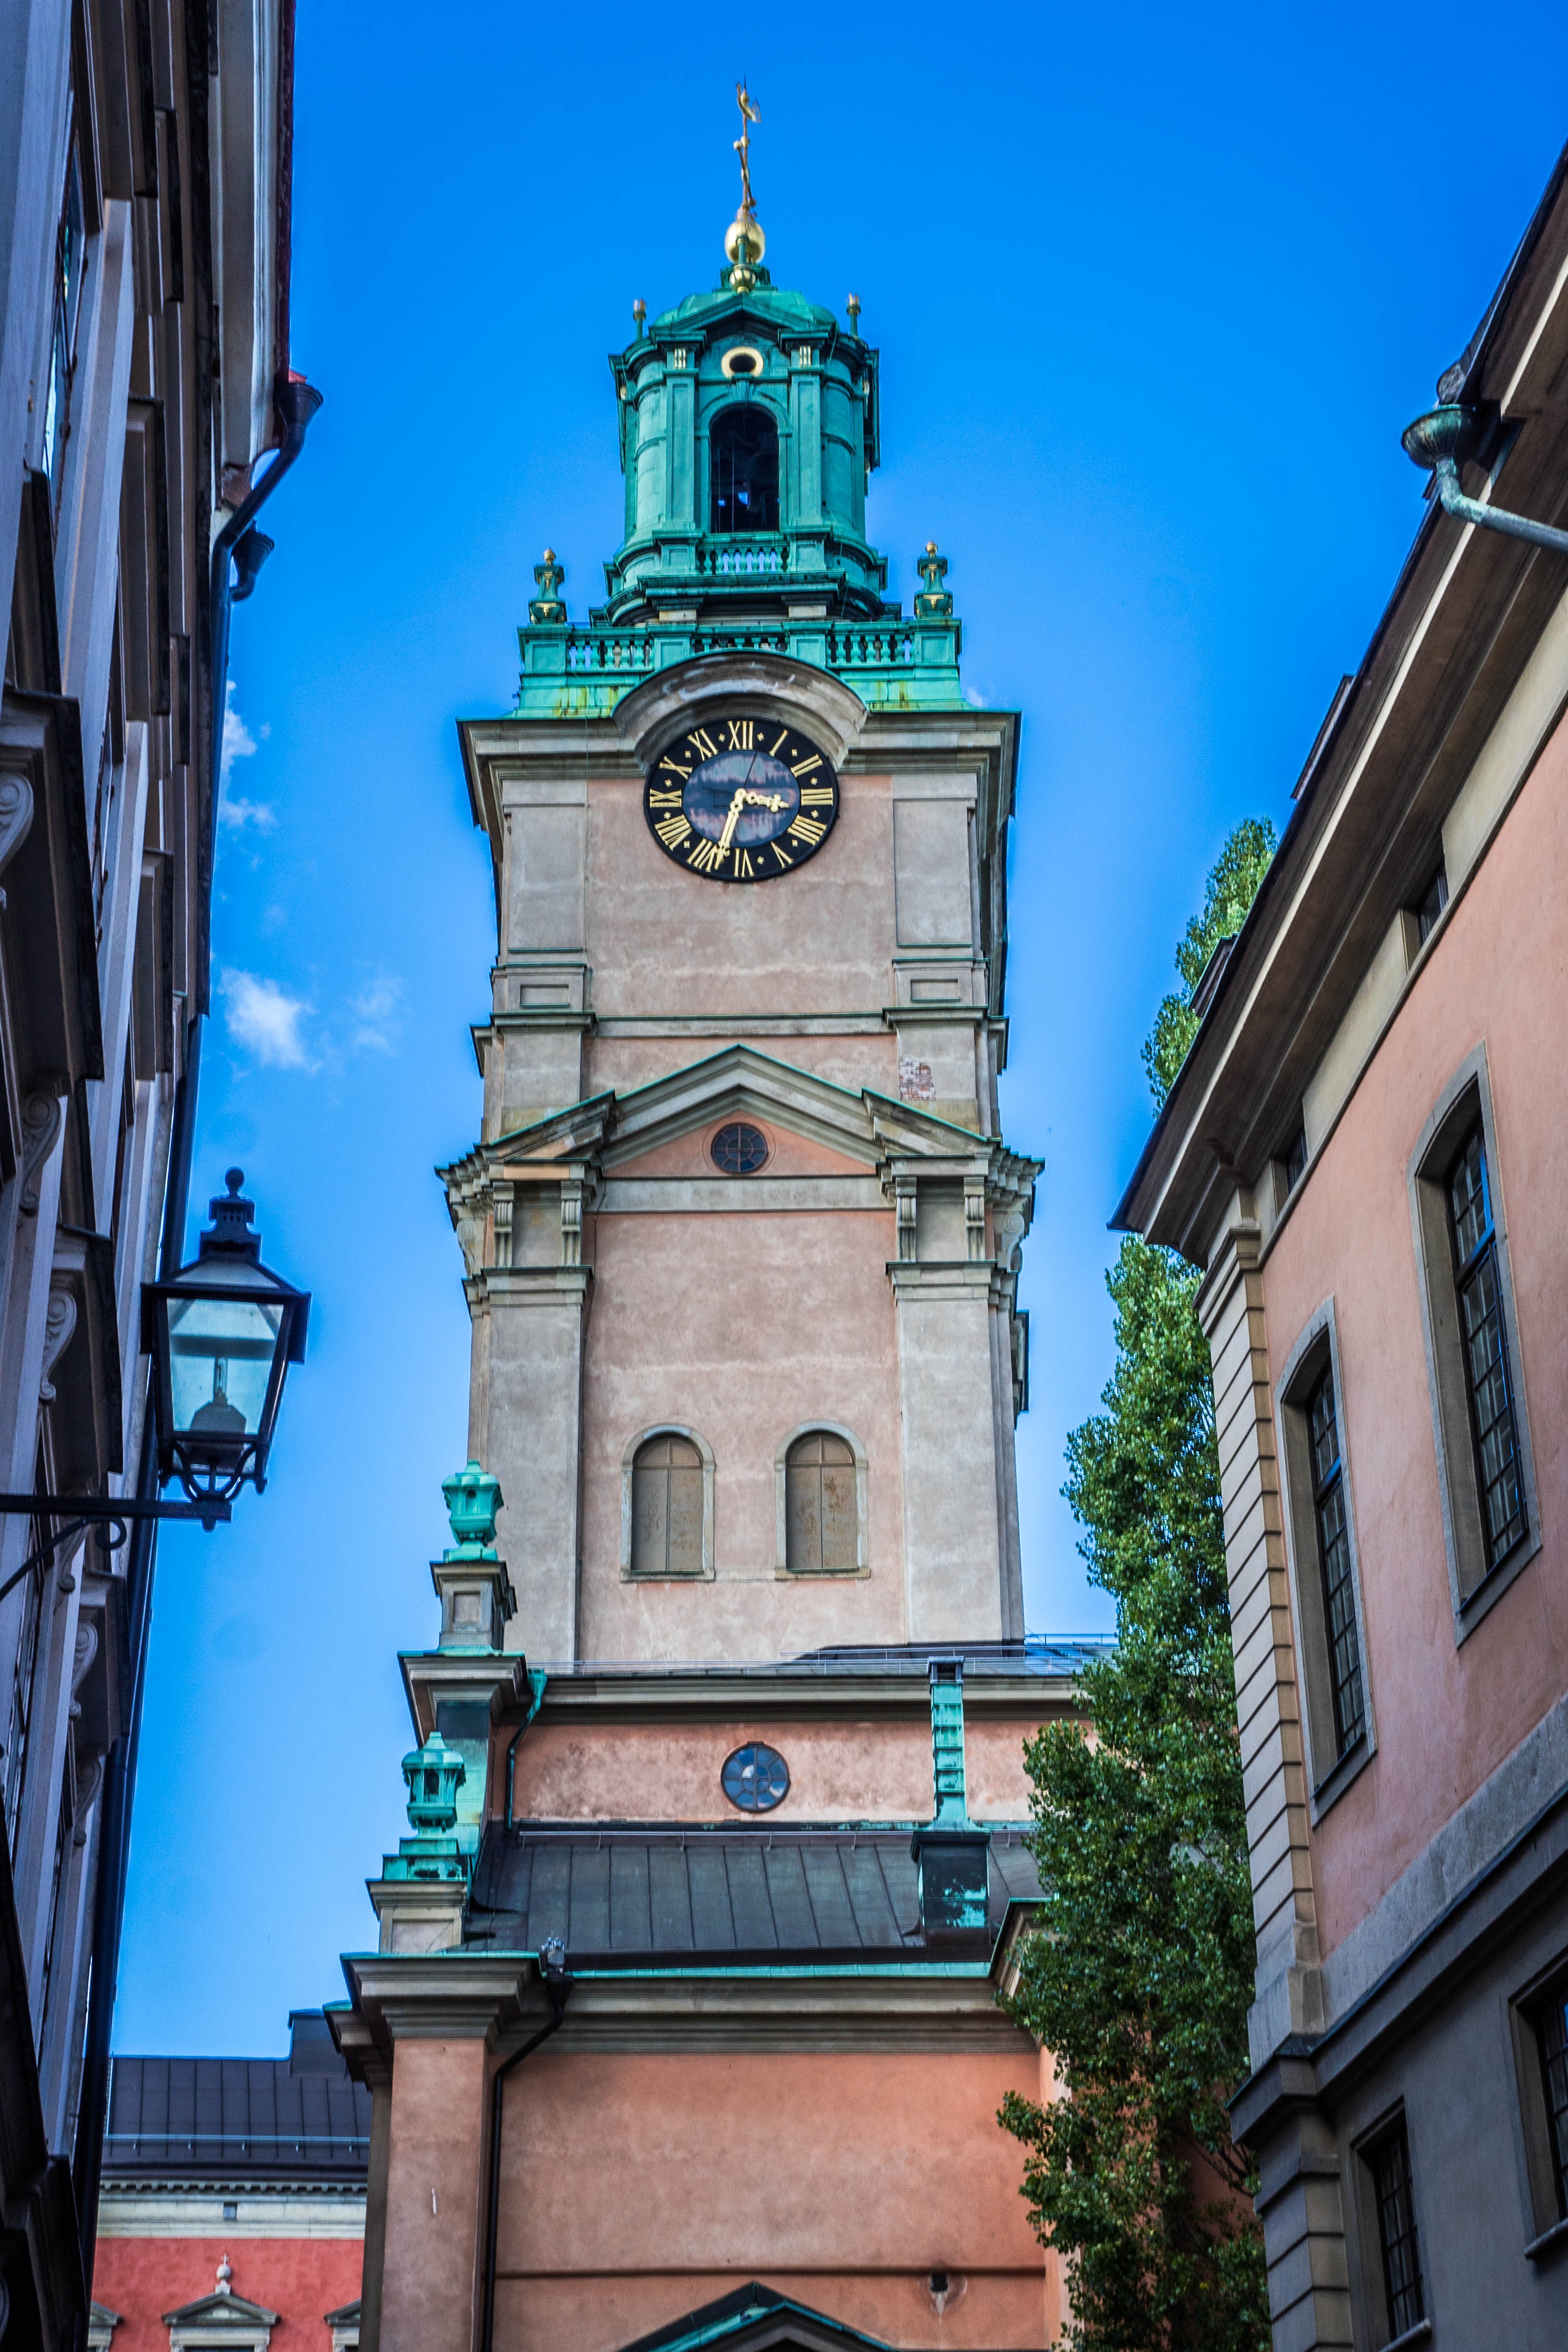
architecture, town, building, old, city, downtown, europe, tower, landmark, facade, church, cathedral, place of worship, clock tower, bell tower, spire, steeple, sweden, stockholm, stan, scandinavia, gamla, urban area, human settlement